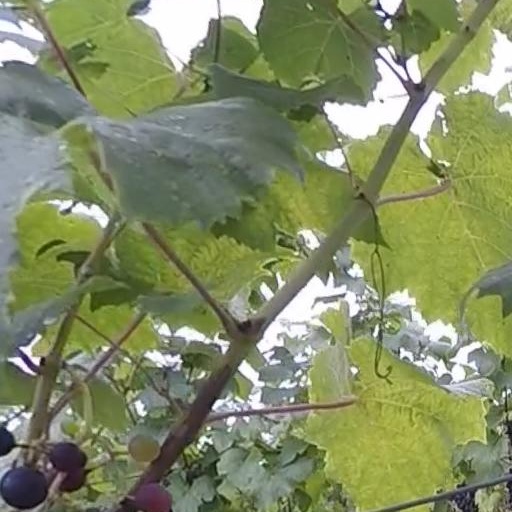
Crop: grape